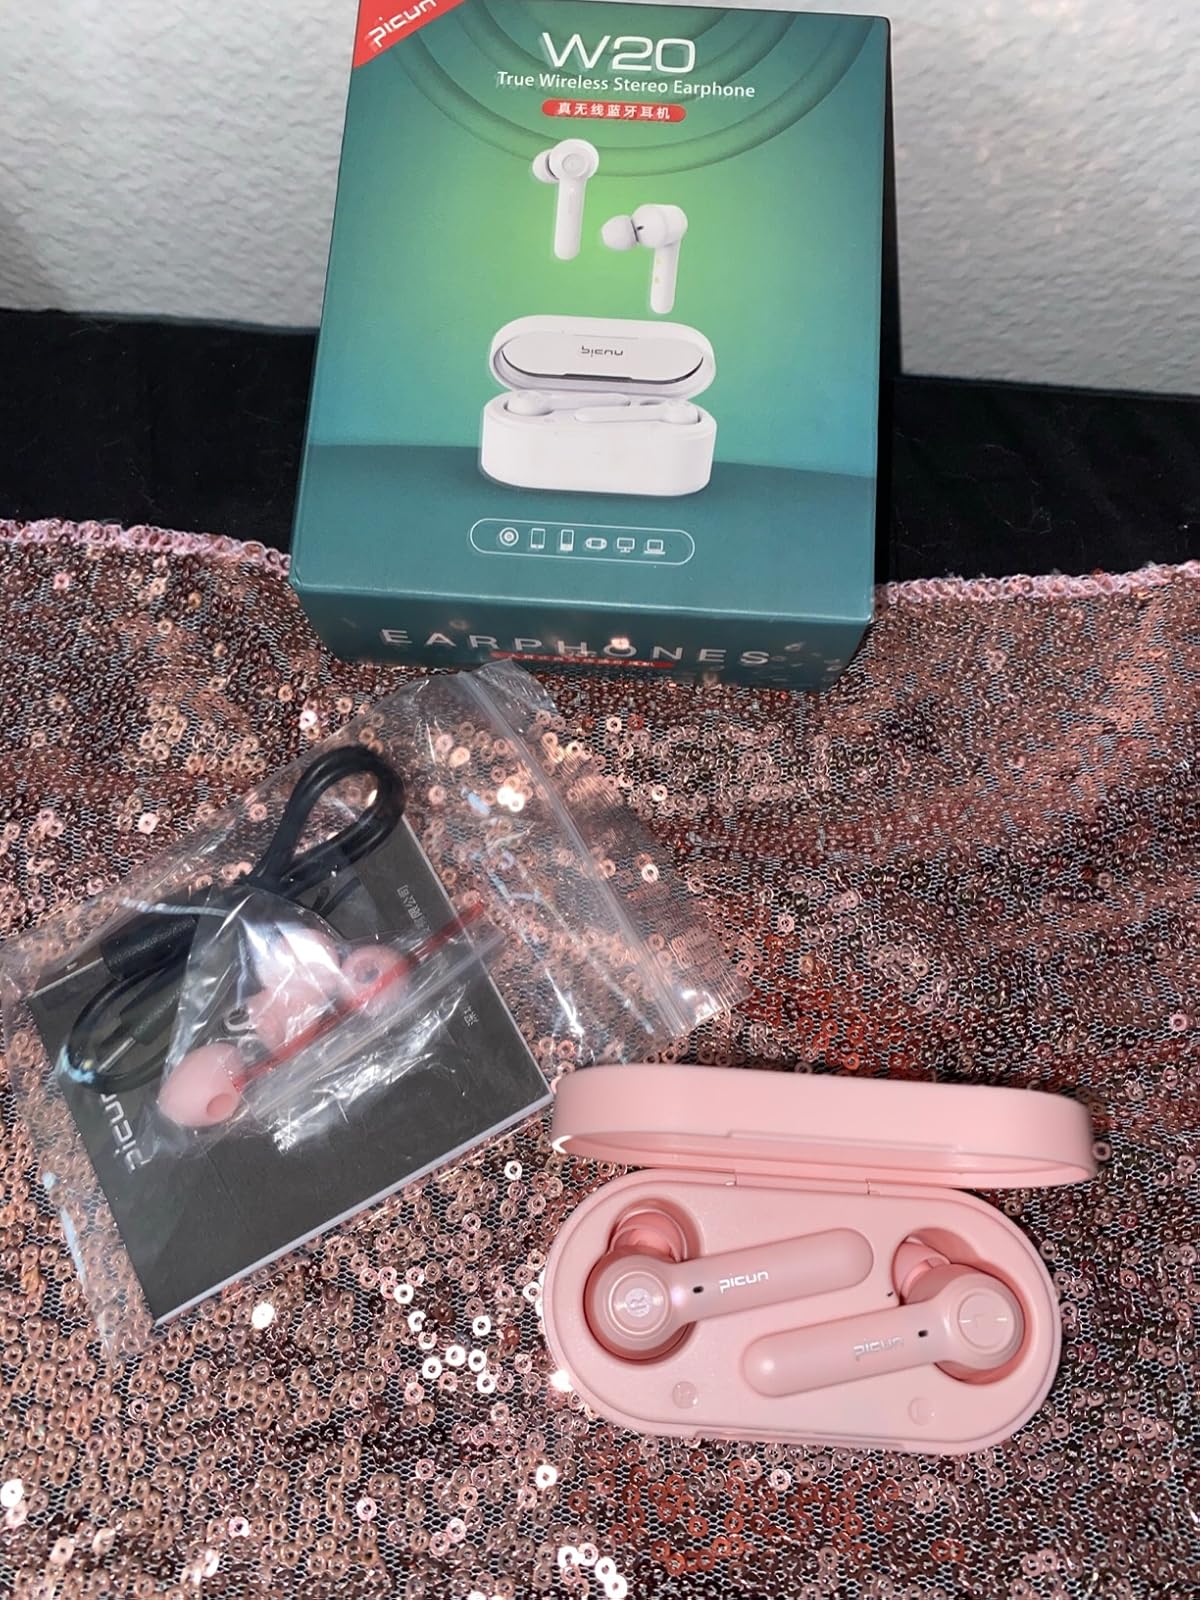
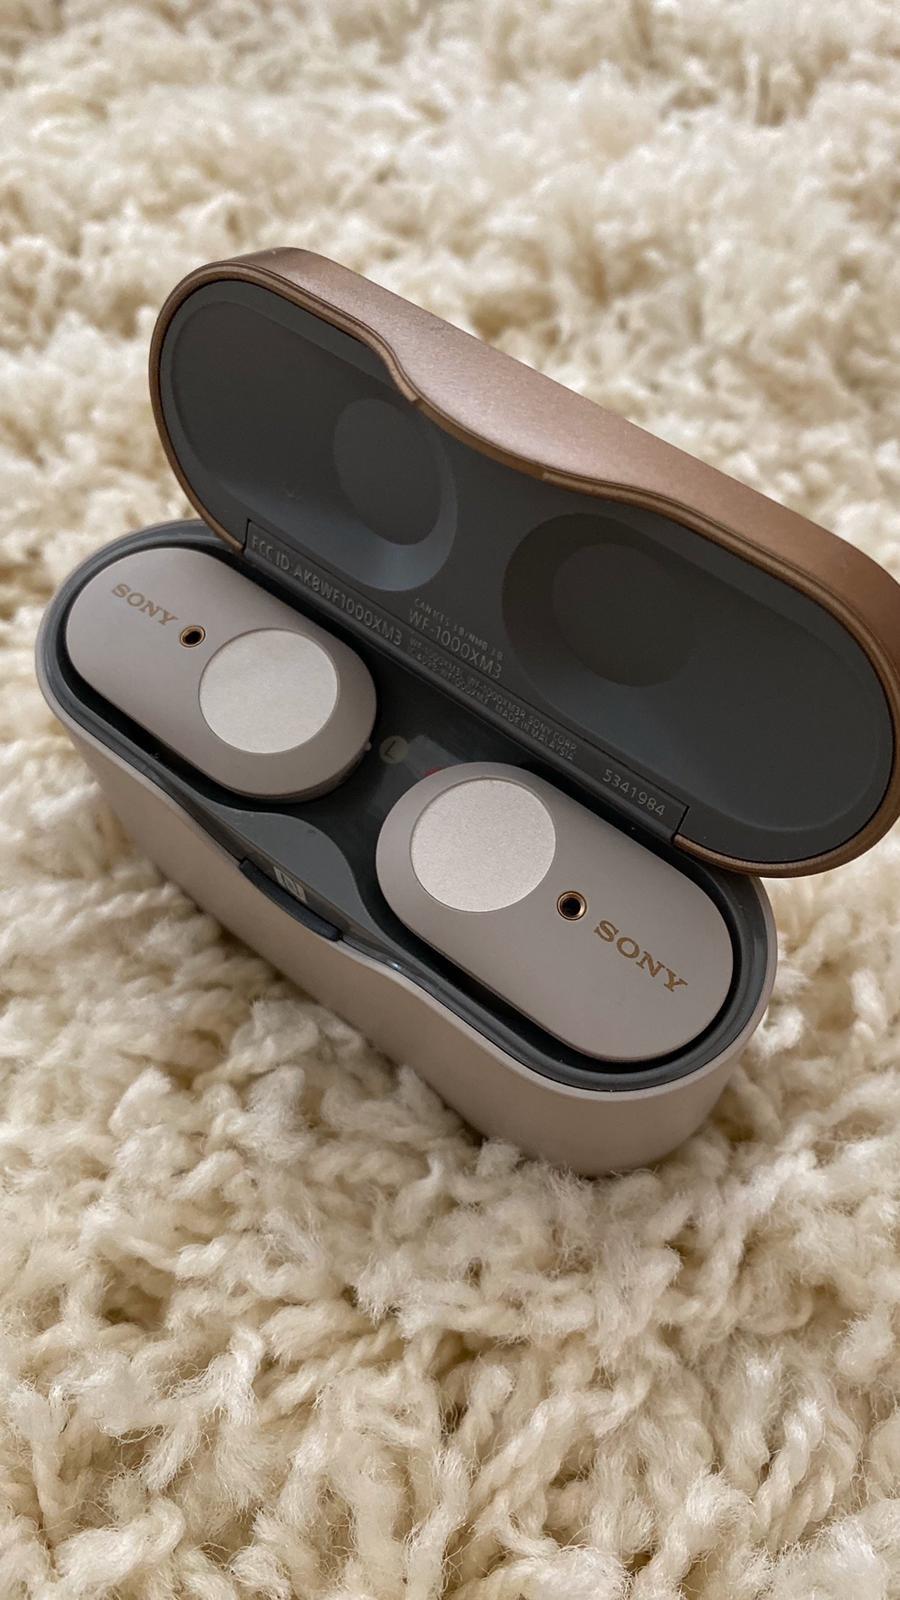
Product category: earbuds
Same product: no